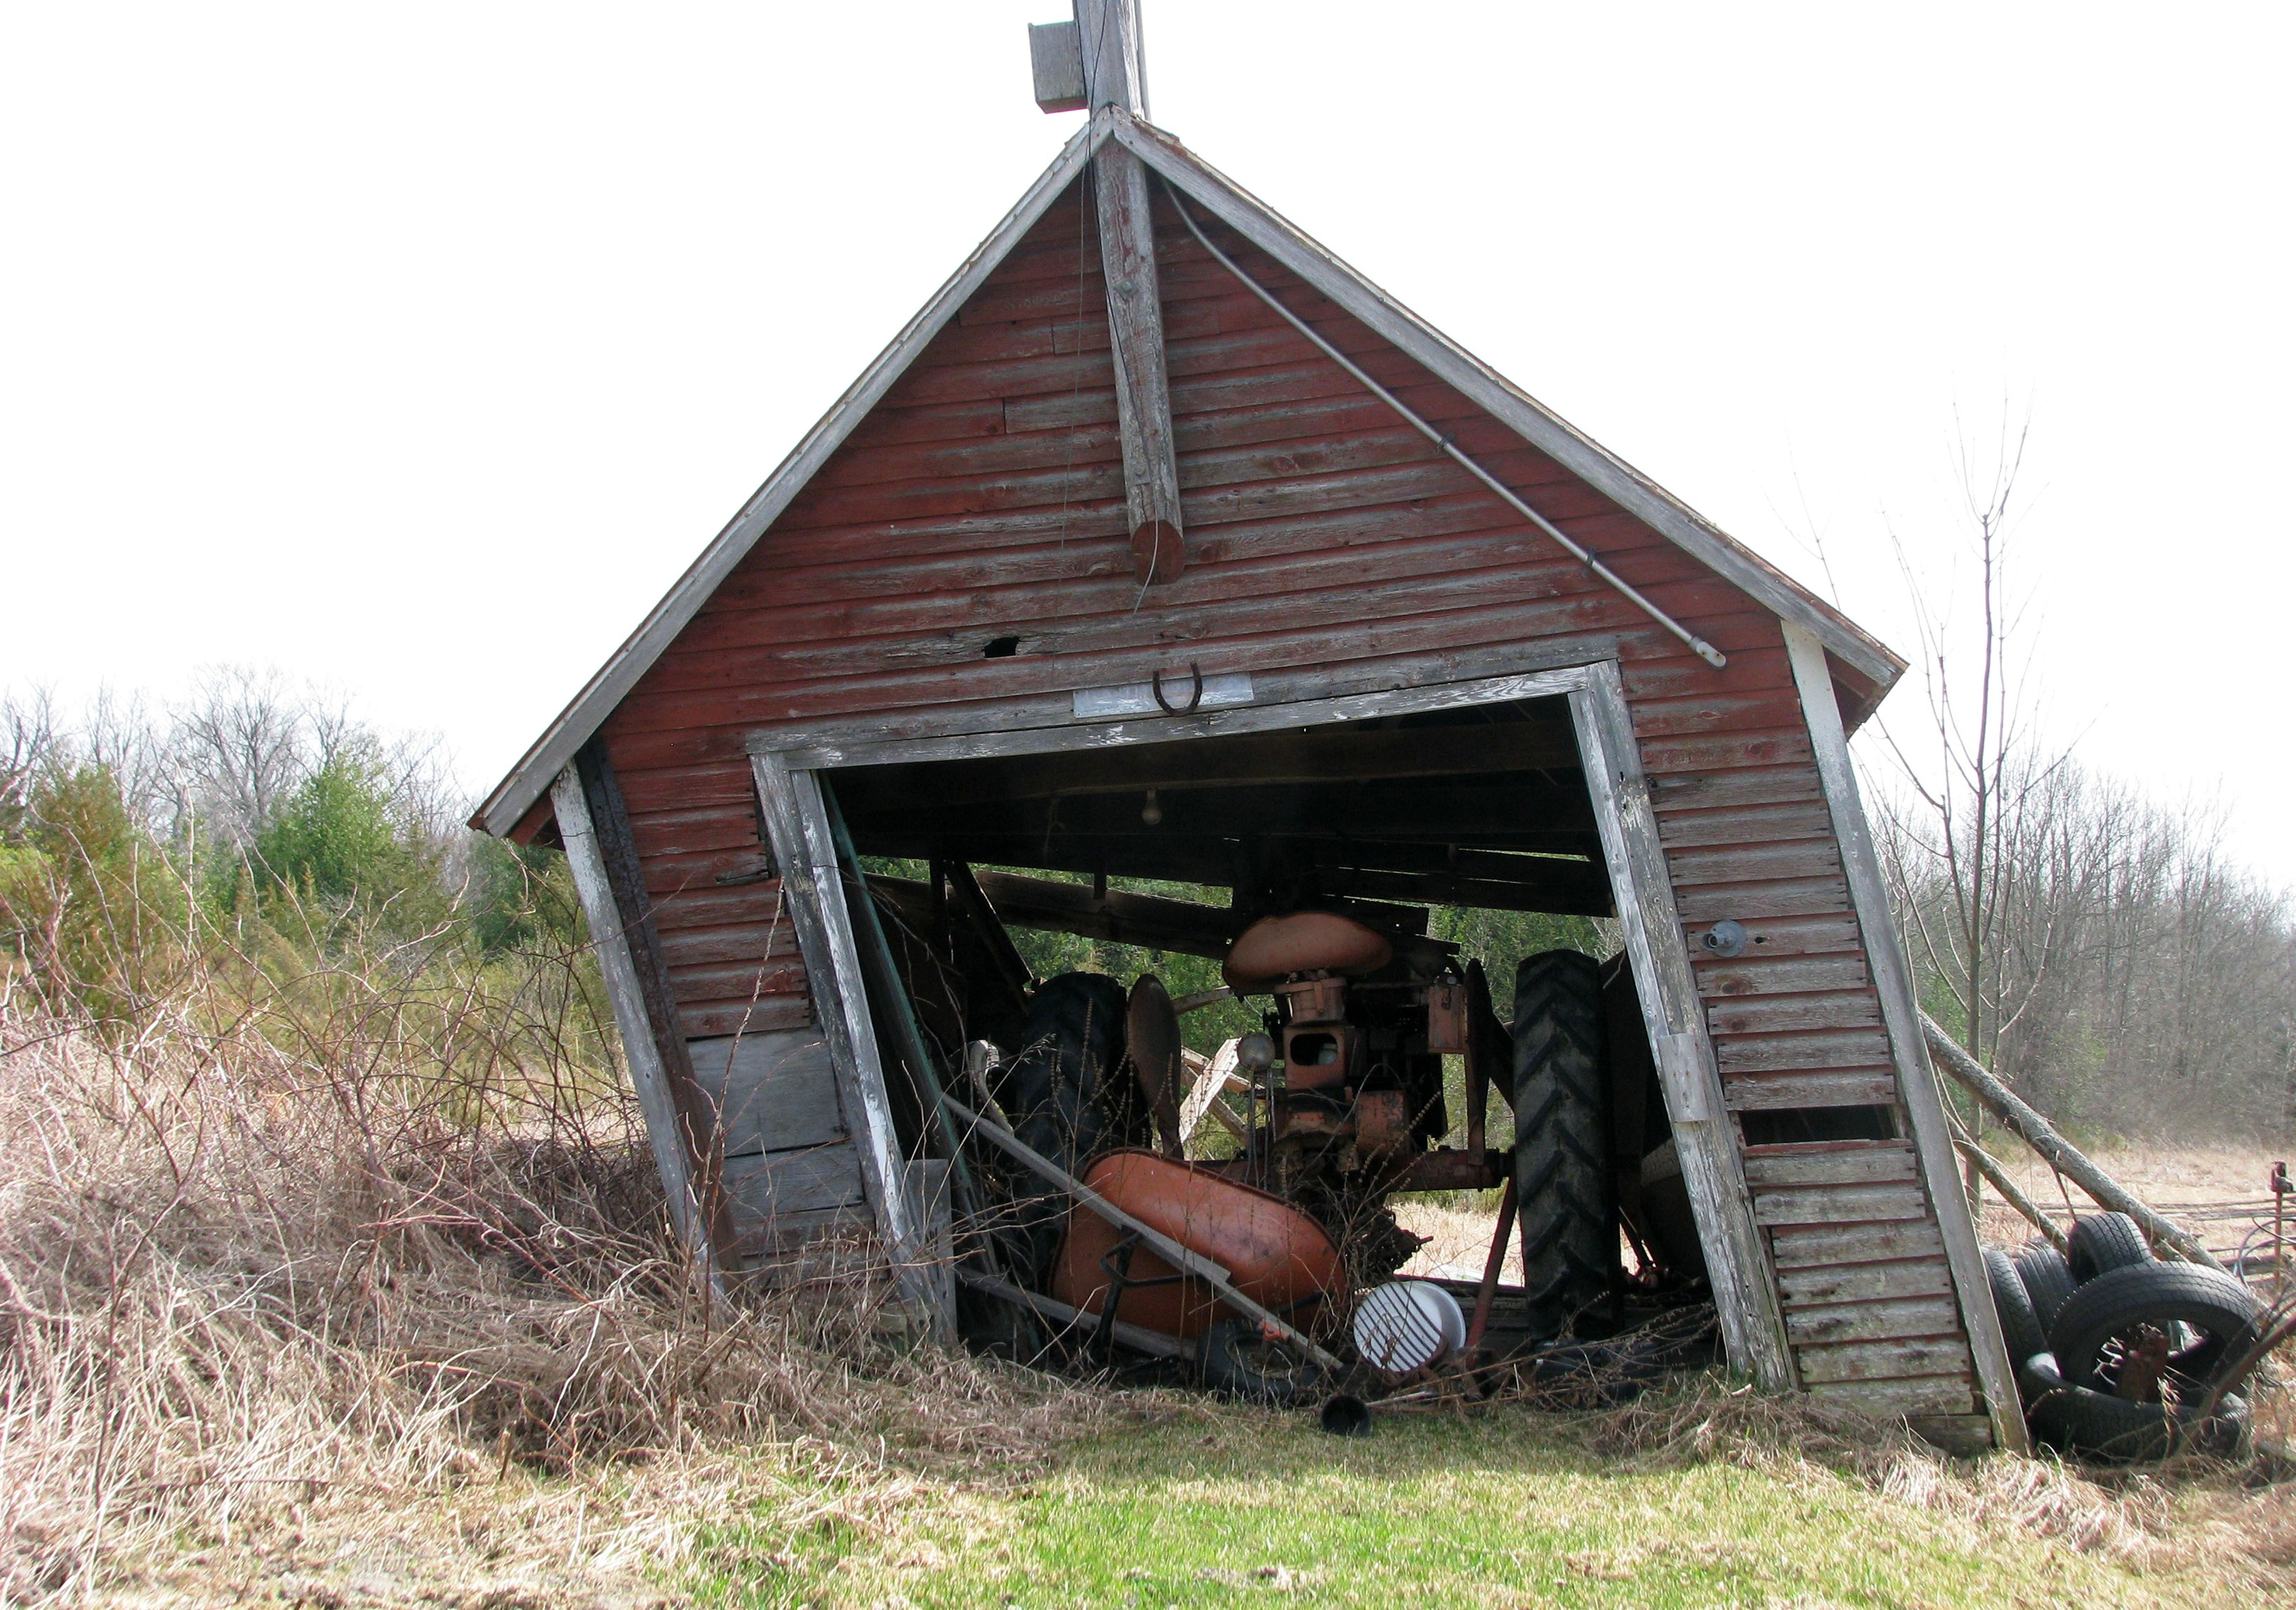
tractor, farm, building, barn, shed, hut, shack, cottage, garage, canada, ontario, moneymore